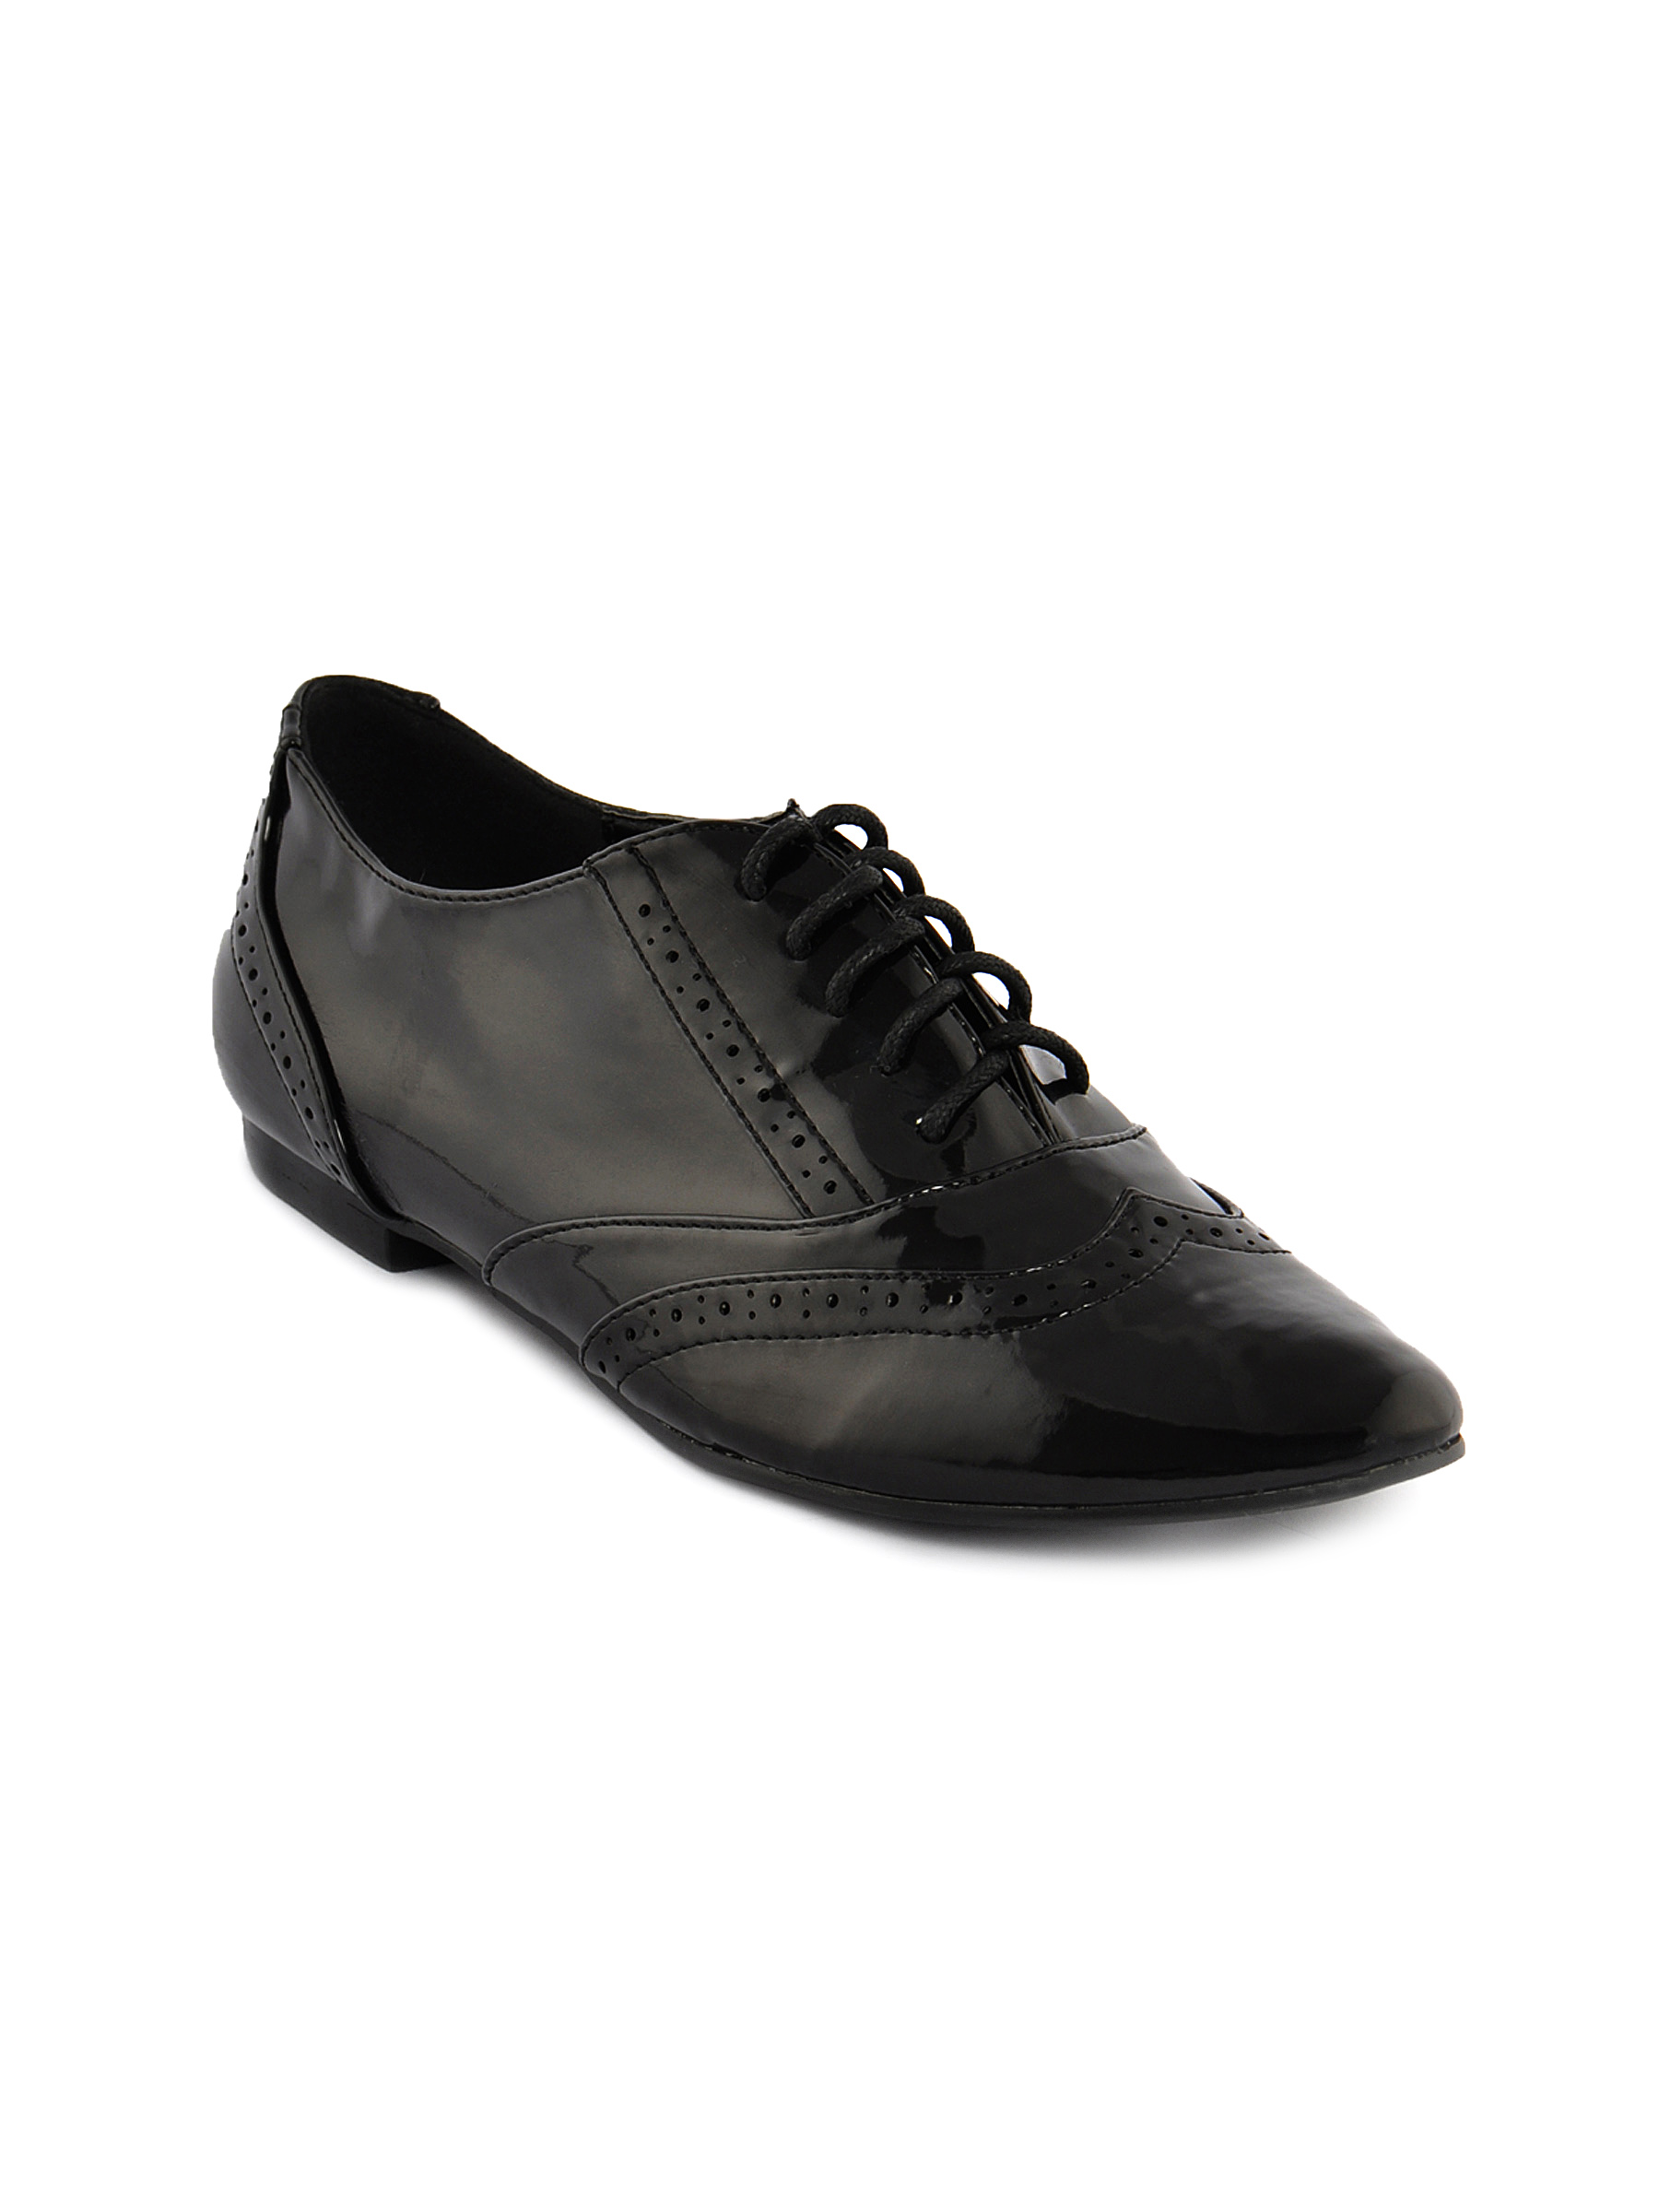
Catwalk Women Black Shoes
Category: Footwear / Shoes / Flats
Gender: Women
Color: Black
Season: Winter 2015
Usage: Casual